Rendu Rellu Aaru (TV series)

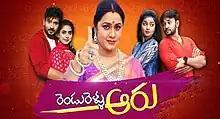

Rendu Rellu Aaru was an Indian Telugu romantic comedy soap opera directed by Vasu Inturi aired on Gemini TV from 12 November 2018 to 13 November 2020 every Monday to Saturday for 491 episodes. The serial starred Sadhana, Renuka Jaya Harika, Priyanka, Madhubabu, Krishna Reddy as main protagonists and Rajashri Nair, Vasu Inturi, Ragini, Ramjagan in pivotal roles.